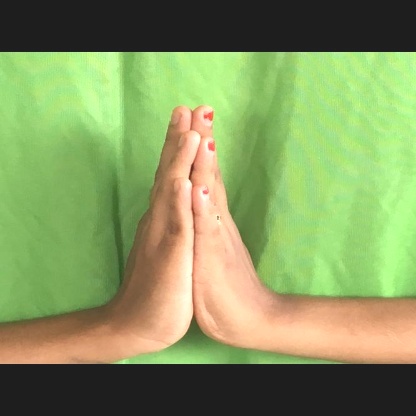
Mudra: Anjali